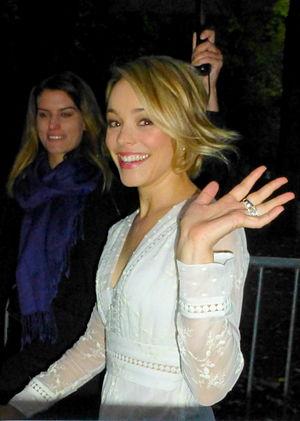
Rachel McAdams /ˈɹeɪt͡ʃəl məˈkædəmz/ est une actrice canadienne née le 17 novembre 1978 à London.